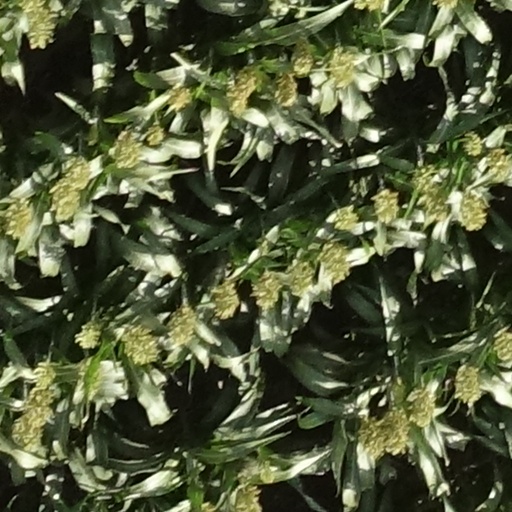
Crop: sorghum